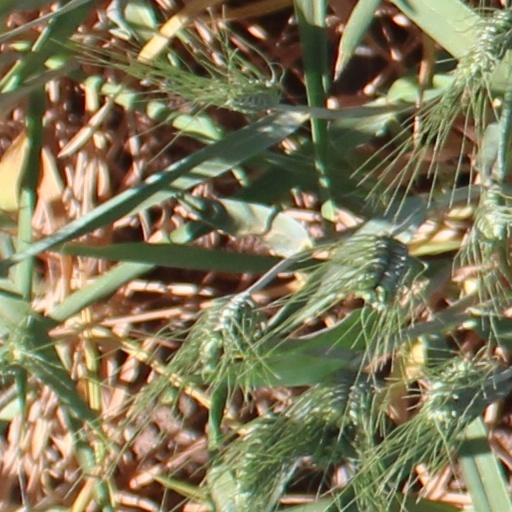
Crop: wheat